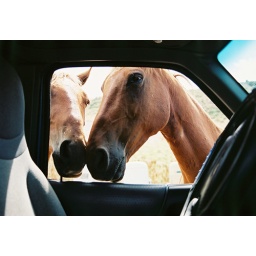
Eventually they all were standing around the truck like it was theirs... Horses are awesome